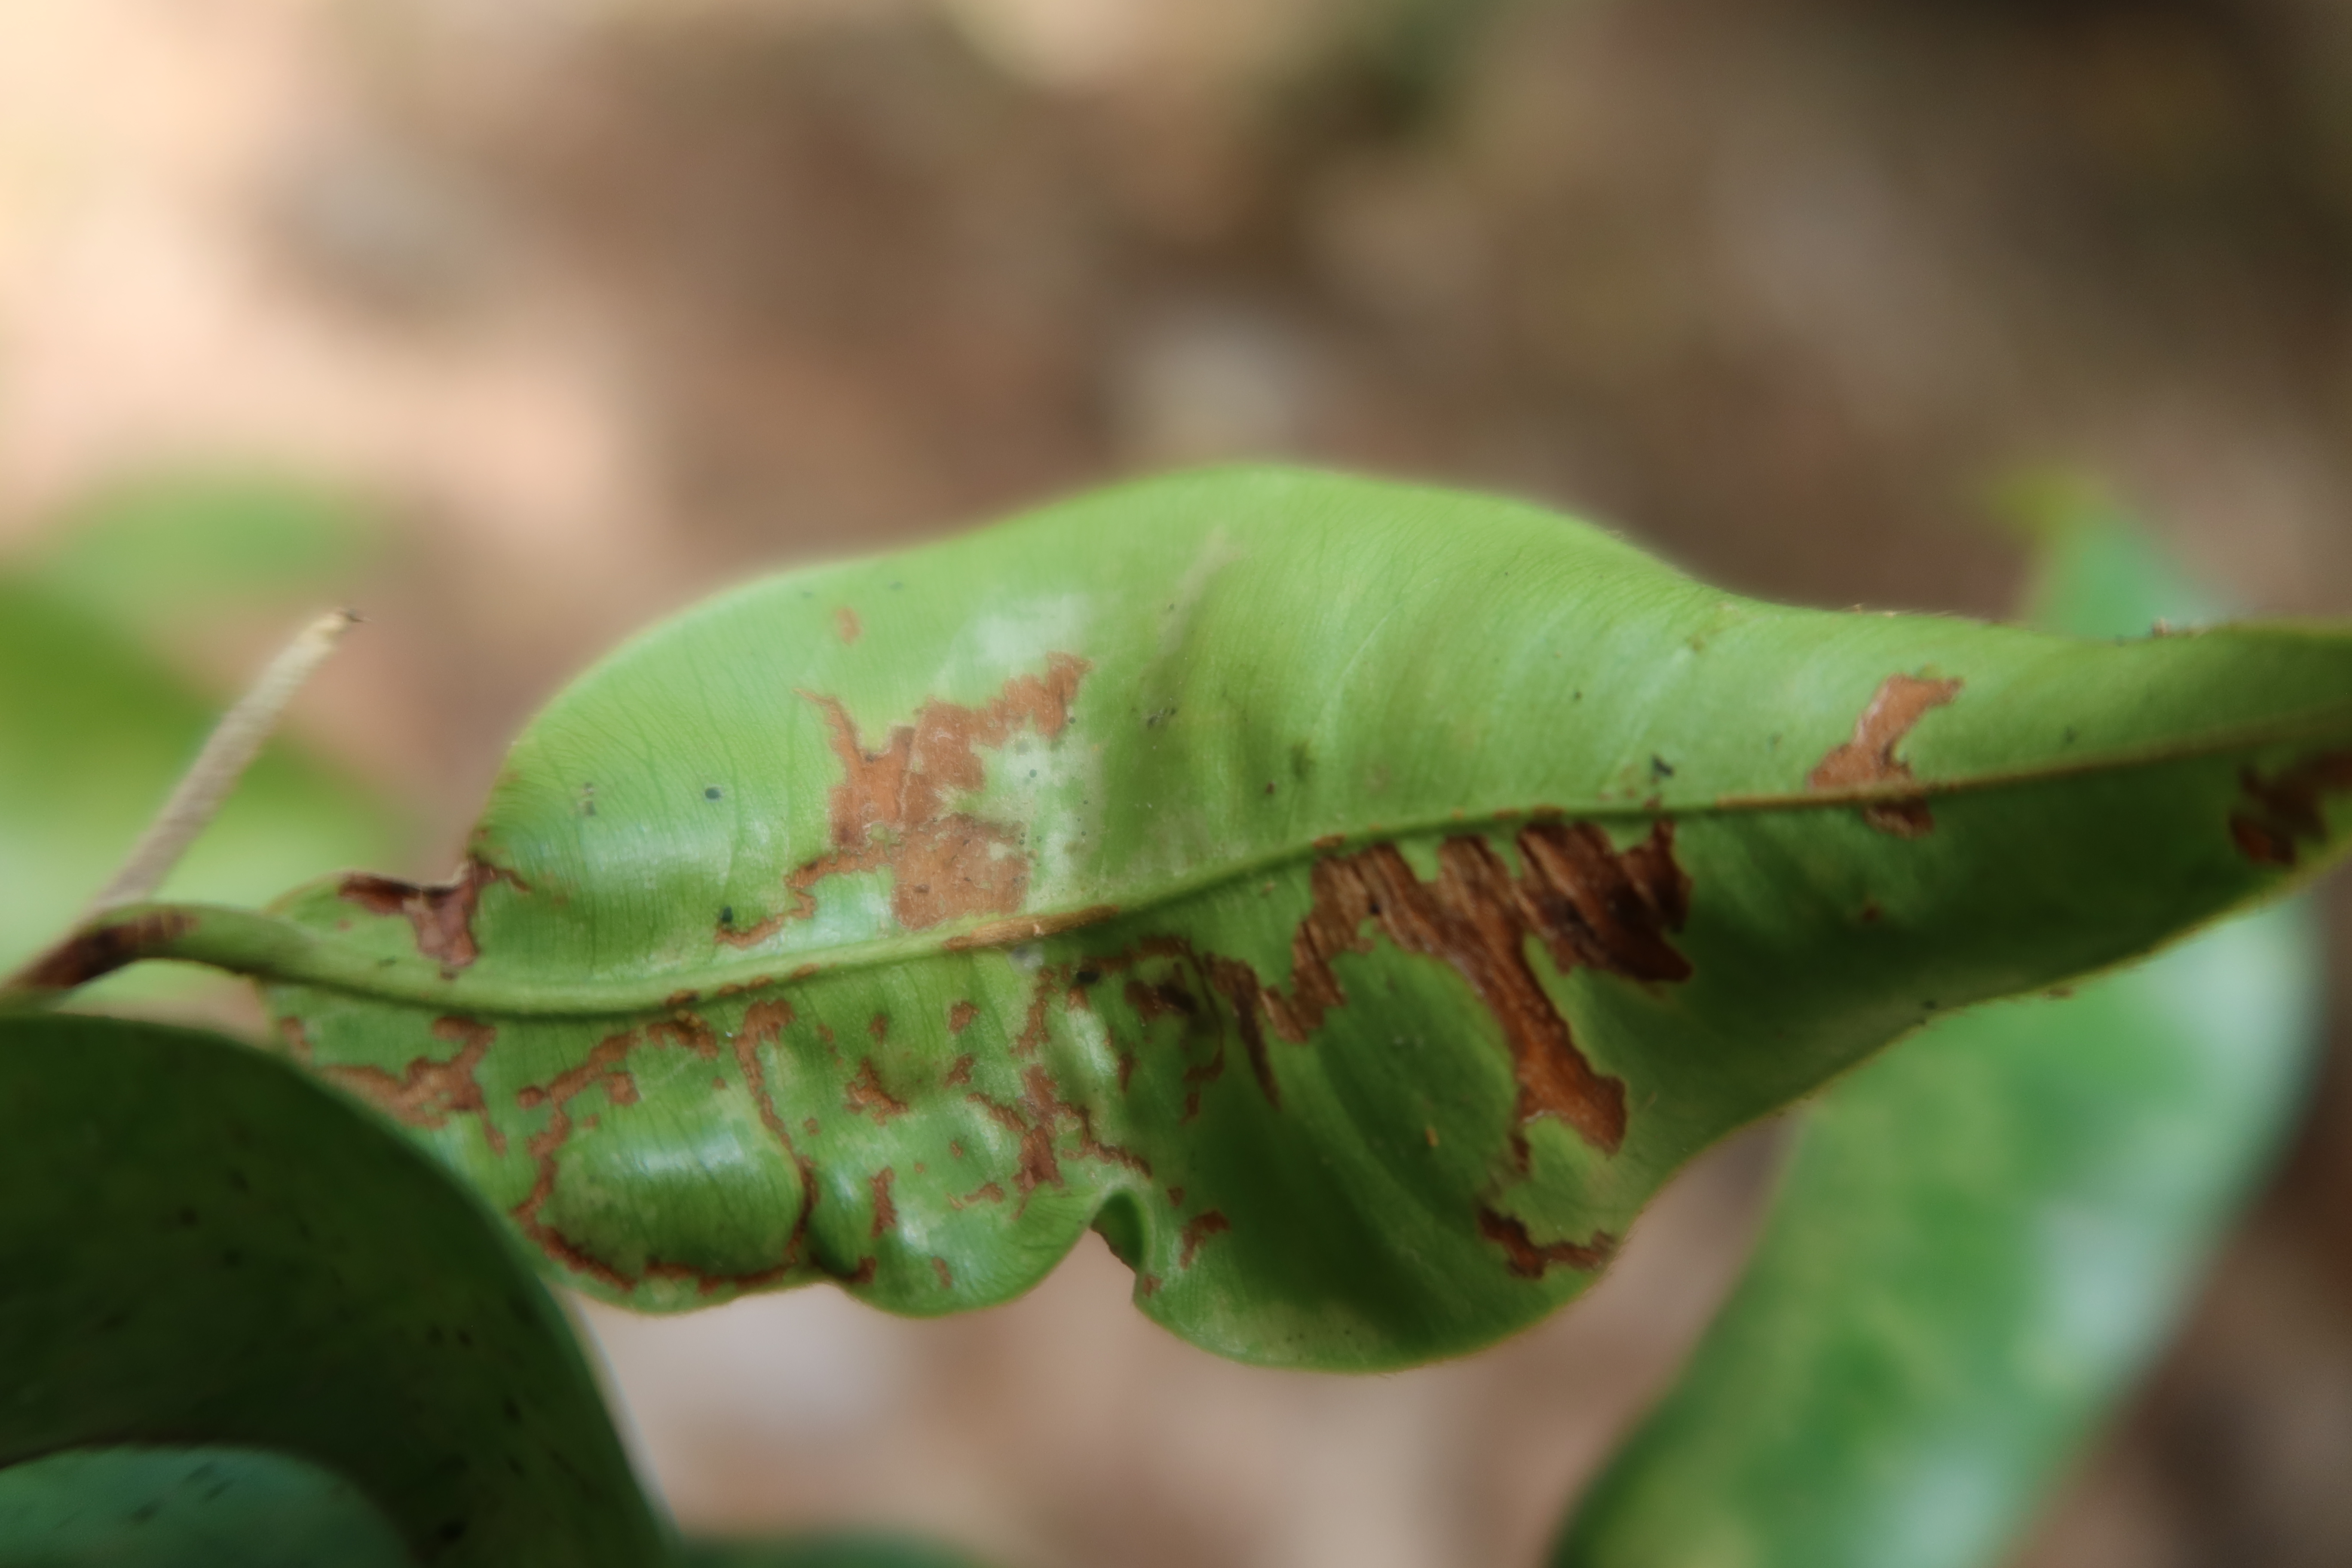
Label: Brown spots